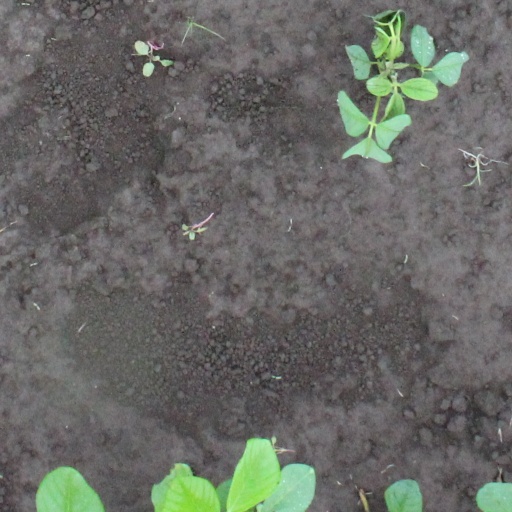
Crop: soybean